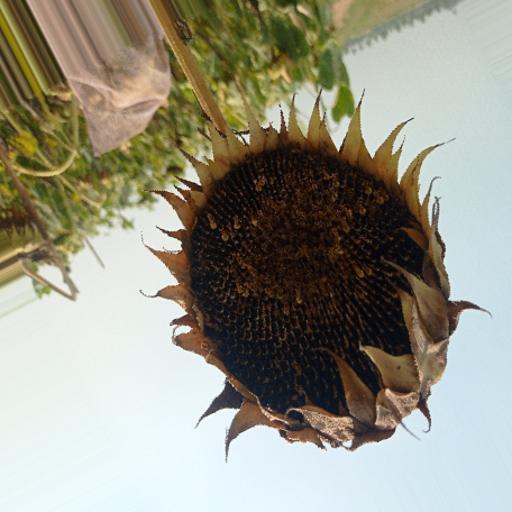
Label: Gray_mold